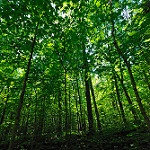
Label: forest